Fox hunting

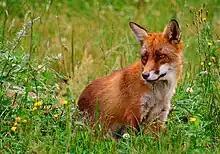
The red fox is the main quarry of European and American fox hunts.

The red fox ("Vulpes vulpes") is the normal prey animal of a fox hunt in the US and Europe. A small omnivorous predator, the fox lives in burrows called earths, and is predominantly active around twilight (making it a crepuscular animal). Adult foxes tend to range around an area of between square kilometres in good terrain, although in poor terrain, their range can be as much as . The red fox can run at up to . The fox is also variously known as a "Tod" (old English word for fox), "Reynard" (the name of an anthropomorphic character in European literature from the twelfth century), or "Charlie" (named for the Whig politician Charles James Fox). American red foxes tend to be larger than European forms, but according to foxhunters' accounts, they have less cunning, vigour and endurance in the chase than European foxes.